Jüdischer Kulturbund

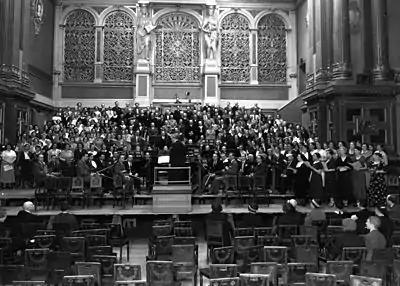
The orchestra with conductor Kurt Singer rehearsing for a performance of Handel's "Judas Maccabaeus" in May 1934

Founded by Kurt Singer, the organization was originally named Kulturbund Deutscher Juden (Cultural Federation of German Jews) in 1933, but in April 1935 the Nazi authorities – forcing the organization to delete the term "German" from the name – imposed a change of the name into "Jüdischer Kulturbund" (Jewish Cultural Federation). The Nazi authorities objected to "German" in the organization's prior name. Also known as the "Kubu", the "Kulturbund" was an institution created by unemployed Jewish performers with the consent of the Nazis for the Jewish population. The "Kulturbund" was one of the most famous examples of Jewish creativity in response to cultural exclusion. It provided a semblance of leisure for its 70,000 members in forty-nine different locals.